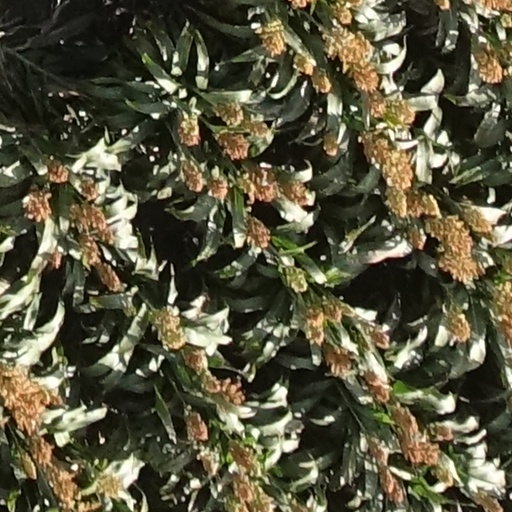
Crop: sorghum